Red grouse

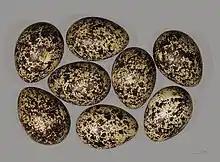
Red grouse eggs

The red grouse is distinguished from the willow ptarmigan and rock ptarmigan by its reddish brown plumage, rather than the white winter plumage. The tail is black and the legs are white. There are white stripes on the underwings and red crests above the eyes. Females are less reddish than the males and have less prominent crests. Juveniles are duller and lack the red crests.